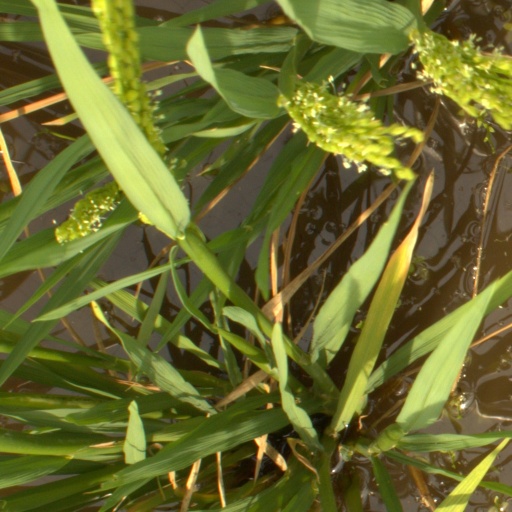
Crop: rice